Bolt (network protocol)

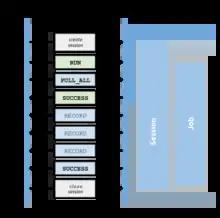
A typical interaction in the Bolt network protocol

Bolt clients and servers both send data over the connection as a sequence of messages. Each message has a type (denoted by a "signature" byte) and may include additional data. The client drives the interaction, and each message sent by the client will cause one or more response messages to be sent by the server.